Peter W. Kaplan

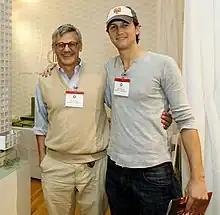
Kaplan with Jared Kushner, then owner of the "New York Observer"

Kaplan's early career started at "The New York Times", "Esquire" and "Manhattan, inc." magazine where he served under both editors, Jane Amsterdam and Clay Felker.